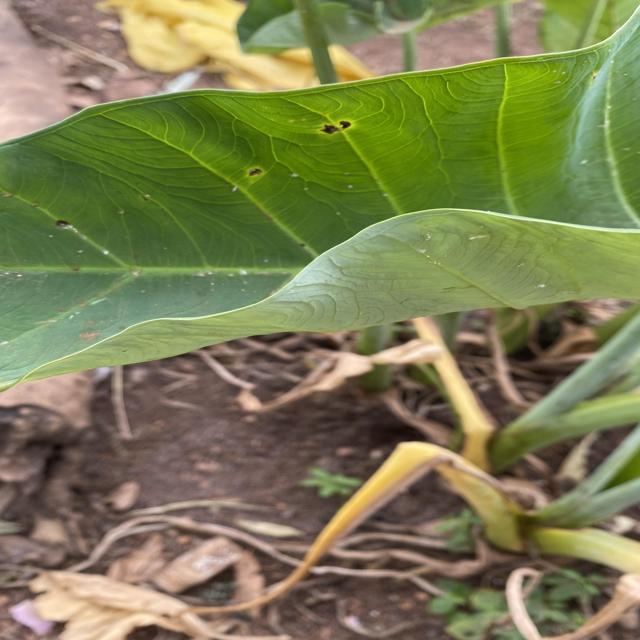
Label: Early_Blight